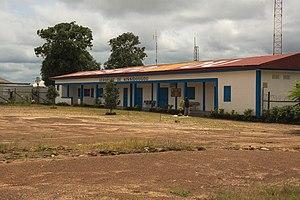
Terminal de l'aéroport de Kissidougou